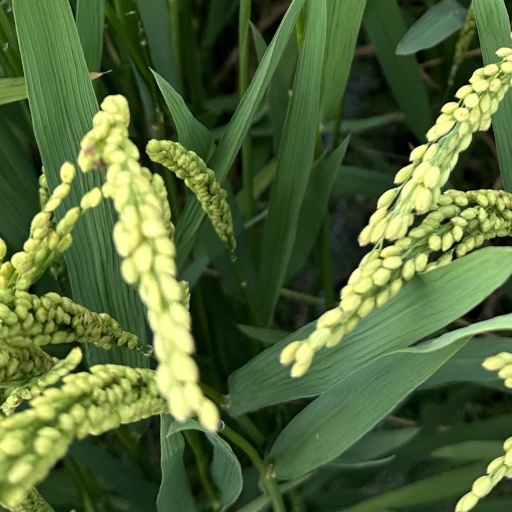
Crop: rice